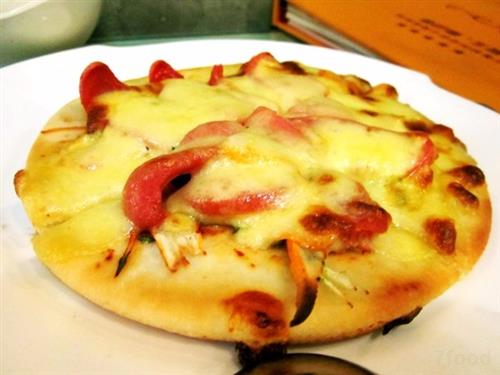
Label: trash